Jan Guillou

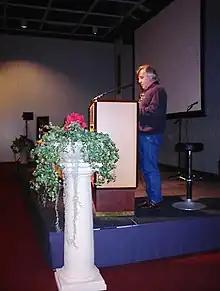
Guillou speaking at Helsinki Book Fair in October 2002

Guillou's first novel "Om kriget kommer (If the War Comes)" was published in 1971. It's a political spy novel told in the form of a pseudo-documentary about how Sweden in the early 1970s launches a military invasion of South Africa and Rhodesia to overthrow the white apartheid regimes. The main character is the Swedish military spy Karl Aronovitch who prepares the invasion together with African politicians and guerillas.